New York City Department of Education

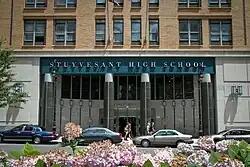
Stuyvesant High School

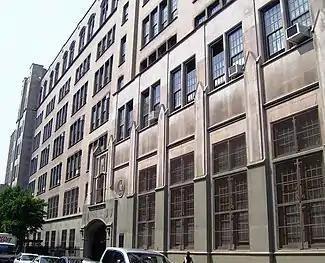
Bayard Rustin Educational Complex, formerly Bayard Rustin High School, now hosts 6 small schools

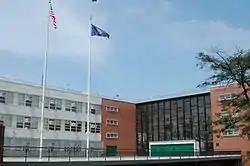
The Bronx High School of Science

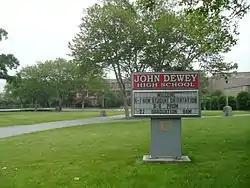
John Dewey High School's 13 acre campus, Dewey is the only public school in New York City to have a 13-acre campus. A bronze statue is also situated on the campus titled "The Key to Knowledge" symbolizing progressive education.

In October 2018, 1,126,501 students attended New York City public schools, excluding 119,551 students enrolled in charter schools.